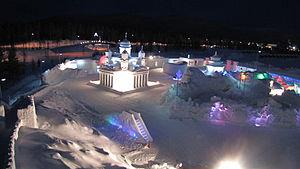
ICIUM Wonderworld of Ice ou le monde merveilleux de la glace est un parc d'attractions hivernal construit à Levi en Finlande. Il regroupe des sculptures sur neige et sur glace. Le parc a ouvert ses portes pour la première fois le 18 décembre 2010 et s'étend sur une surface d'environ un hectare.